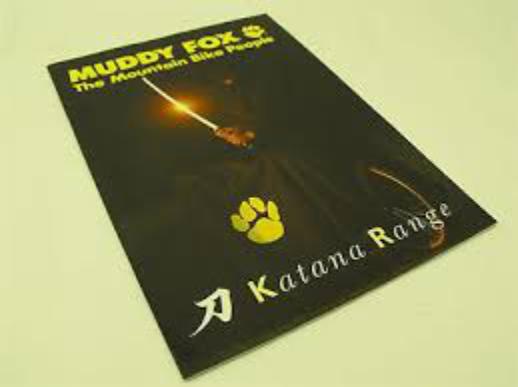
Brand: muddy fox
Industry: Transportation